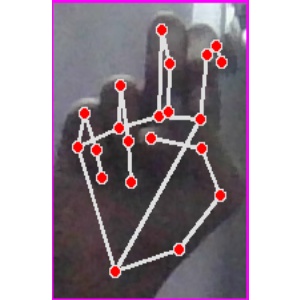
अक्षर: ह